PP-19 Bizon

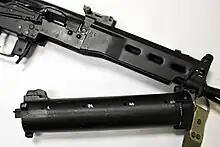
The Bizon SMG with detached magazine. Demonstrated is the hinge-like action required to seat the magazine

One of the Bizon's more unusual features is the magazine, which is often mistaken for a grenade launcher. The cylinder below the barrel is in fact a 64-round helical-feed magazine, similar to the type used in the American Calico M960 submachine gun.